Kook's Tour

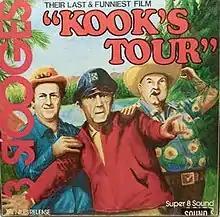
1975 Niles Film Products Super 8 Sound cover

Kook's Tour is an American comedy television film produced in 1969. It was the final film to star the Three Stooges and was originally intended as the pilot for a television series. However, on January 9, 1970, before filming was completed, Larry Fine suffered a massive stroke, paralyzing the left side of his body. When it became clear that Fine was not expected to recover fully from the stroke, production of the series was cancelled and the "Kook's Tour" pilot film was shelved.